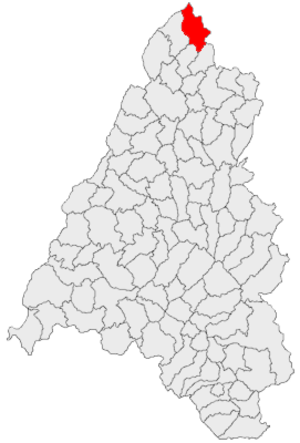
Curtuișeni, ou Érkötvélyes en hongrois, est une commune roumaine du județ de Bihor, en Transylvanie, dans la région historique de la Crișana et dans la région de développement du Nord-Ouest.